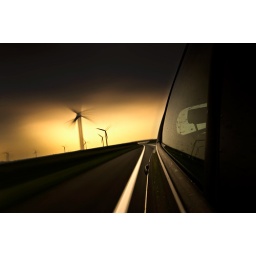
returning from a road trip in the Netherlands. 2 sec exposure, dslr held against the car